2016 Euro Winners Cup

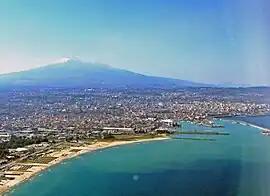
Catania, Sicily – host of the competition

The 2016 Euro Winners Cup was the fourth edition of Euro Winners Cup, an annual continental beach soccer tournament for top European clubs, similar to that of the UEFA Champions League, held in Catania, Italy, from 23–29 May 2016. Russian team BSC Kristall were the defending champions.